C. M. Rutherford

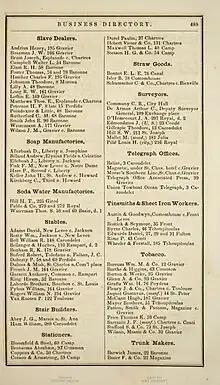
Slave dealers listed in the 1861 directory of New Orleans, Louisiana, including Rutherford, Walter L. Campbell, R. H. Elam, Poindexter & Little, and J. M. Wilson

A slave-depot advertisement placed by Rutherford in the January 26, 1847 issue of the "New Orleans Times-Picayune" was noticed by a British traveler named Ebenezer Davies and republished in his 1849 book, "American Scenes and Christian Slavery: A Recent Tour of Four Thousand Miles in the United States". On April 28, 1847, Rutherford sold a slave to a woman named Henrietta Waters Ross.